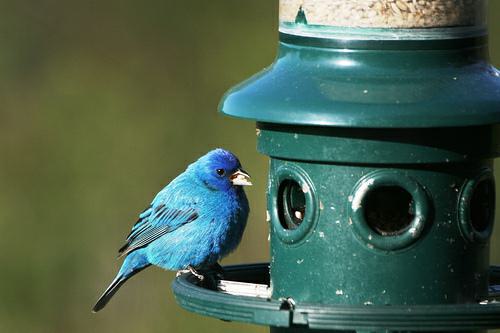
A photo of a indigo bunting